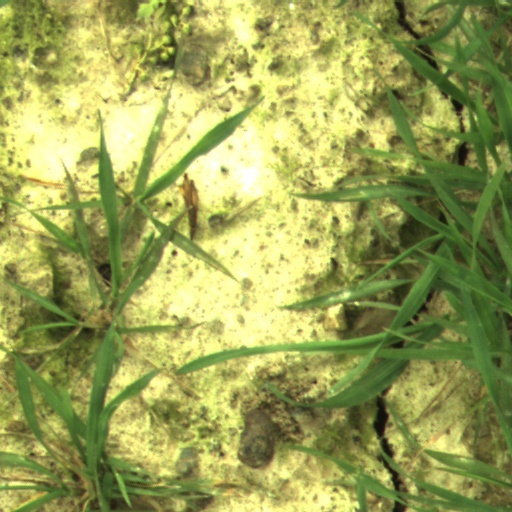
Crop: wheat